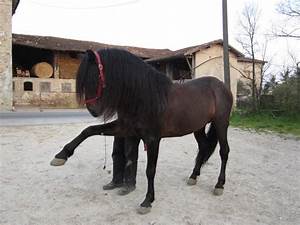
Label: cavallo